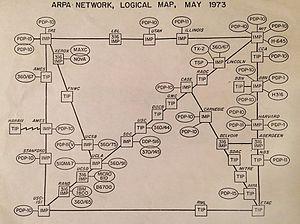
ARPANET ou Arpanet est le premier réseau à transfert de paquets développé aux États-Unis par la DARPA. Le projet fut lancé en 1966, mais ARPANET ne vit le jour qu'en 1969. Sa première démonstration officielle date d'octobre 1972.